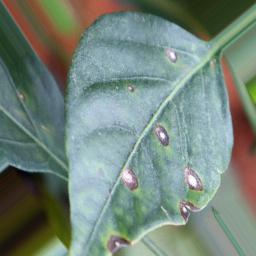
Label: cercospora